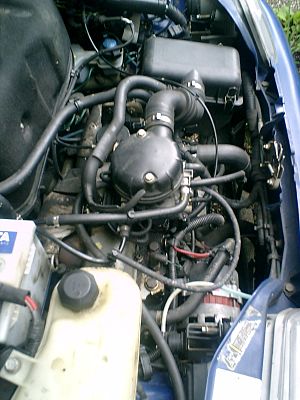
Fiat Cinquecento / Versioner / Cinquecento 0,9 i.e. / Motor
899 cm³-motor (1995)
"Fiat Cinquecento var en mikrobil fra Fiat bygget mellem juli 1991 og juli 1998. Dermed byggede Fiat igen en ""500"" efter mere end 20 års pause. Denne ""Cinquecento"" havde ikke ret meget andet end det med bogstaver skrevne navn med sin legendariske forgænger at gøre. Motorerne på 0,7, 0,9 og 1,1 liter og et ""mere moderne"" design gav bilen et enestående image. Bagagerummet kunne rumme 170 liter, og kunne ved at klappe bagsædet frem øges til 810 liter. Efterfølgeren hed Seicento, og var teknisk set en kraftigt faceliftet udgave af Cinquecento.